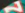
Number: 7